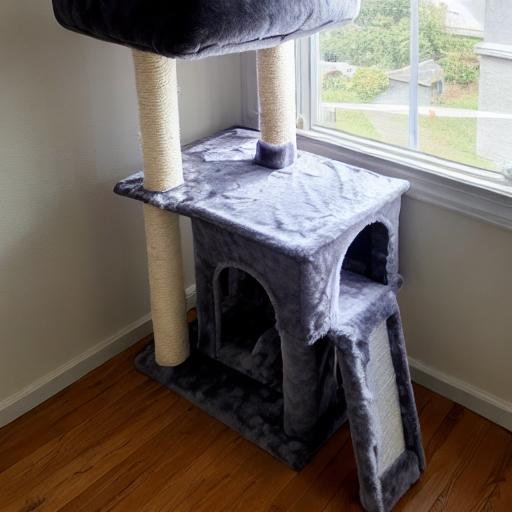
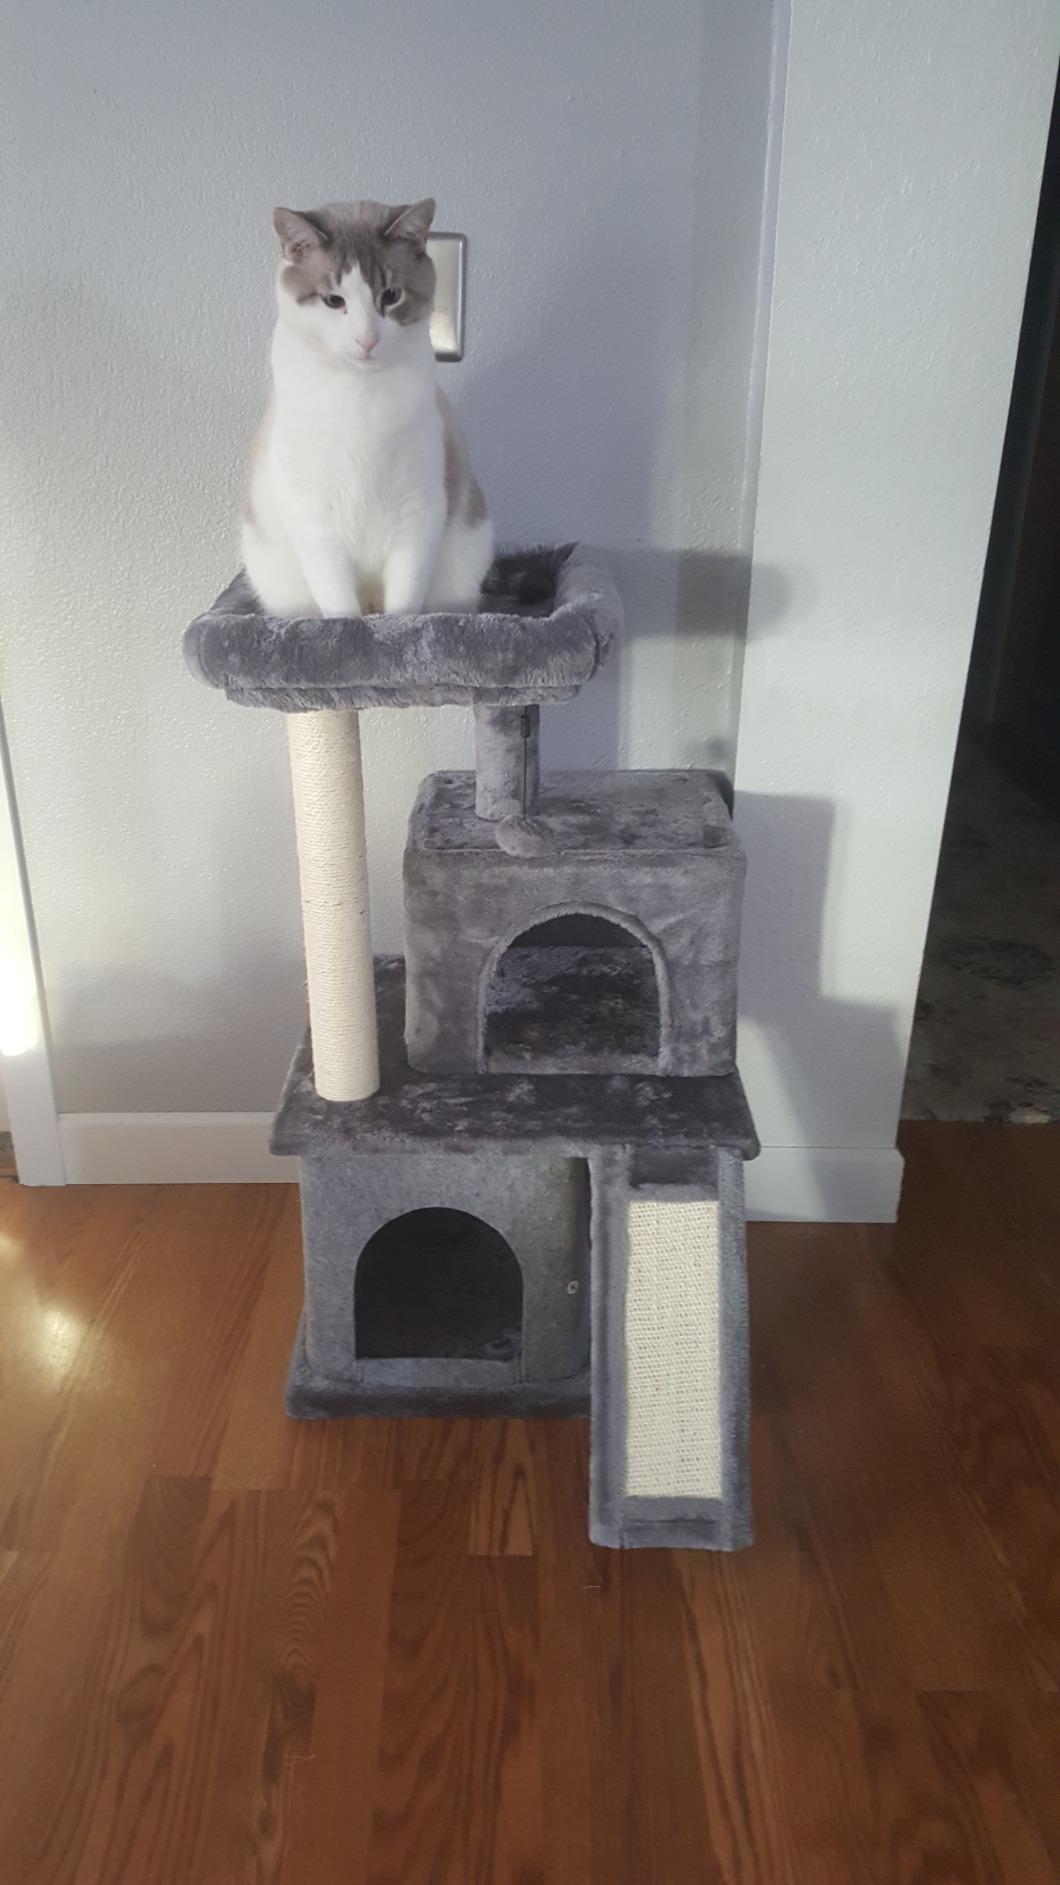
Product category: items_cat tree
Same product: no